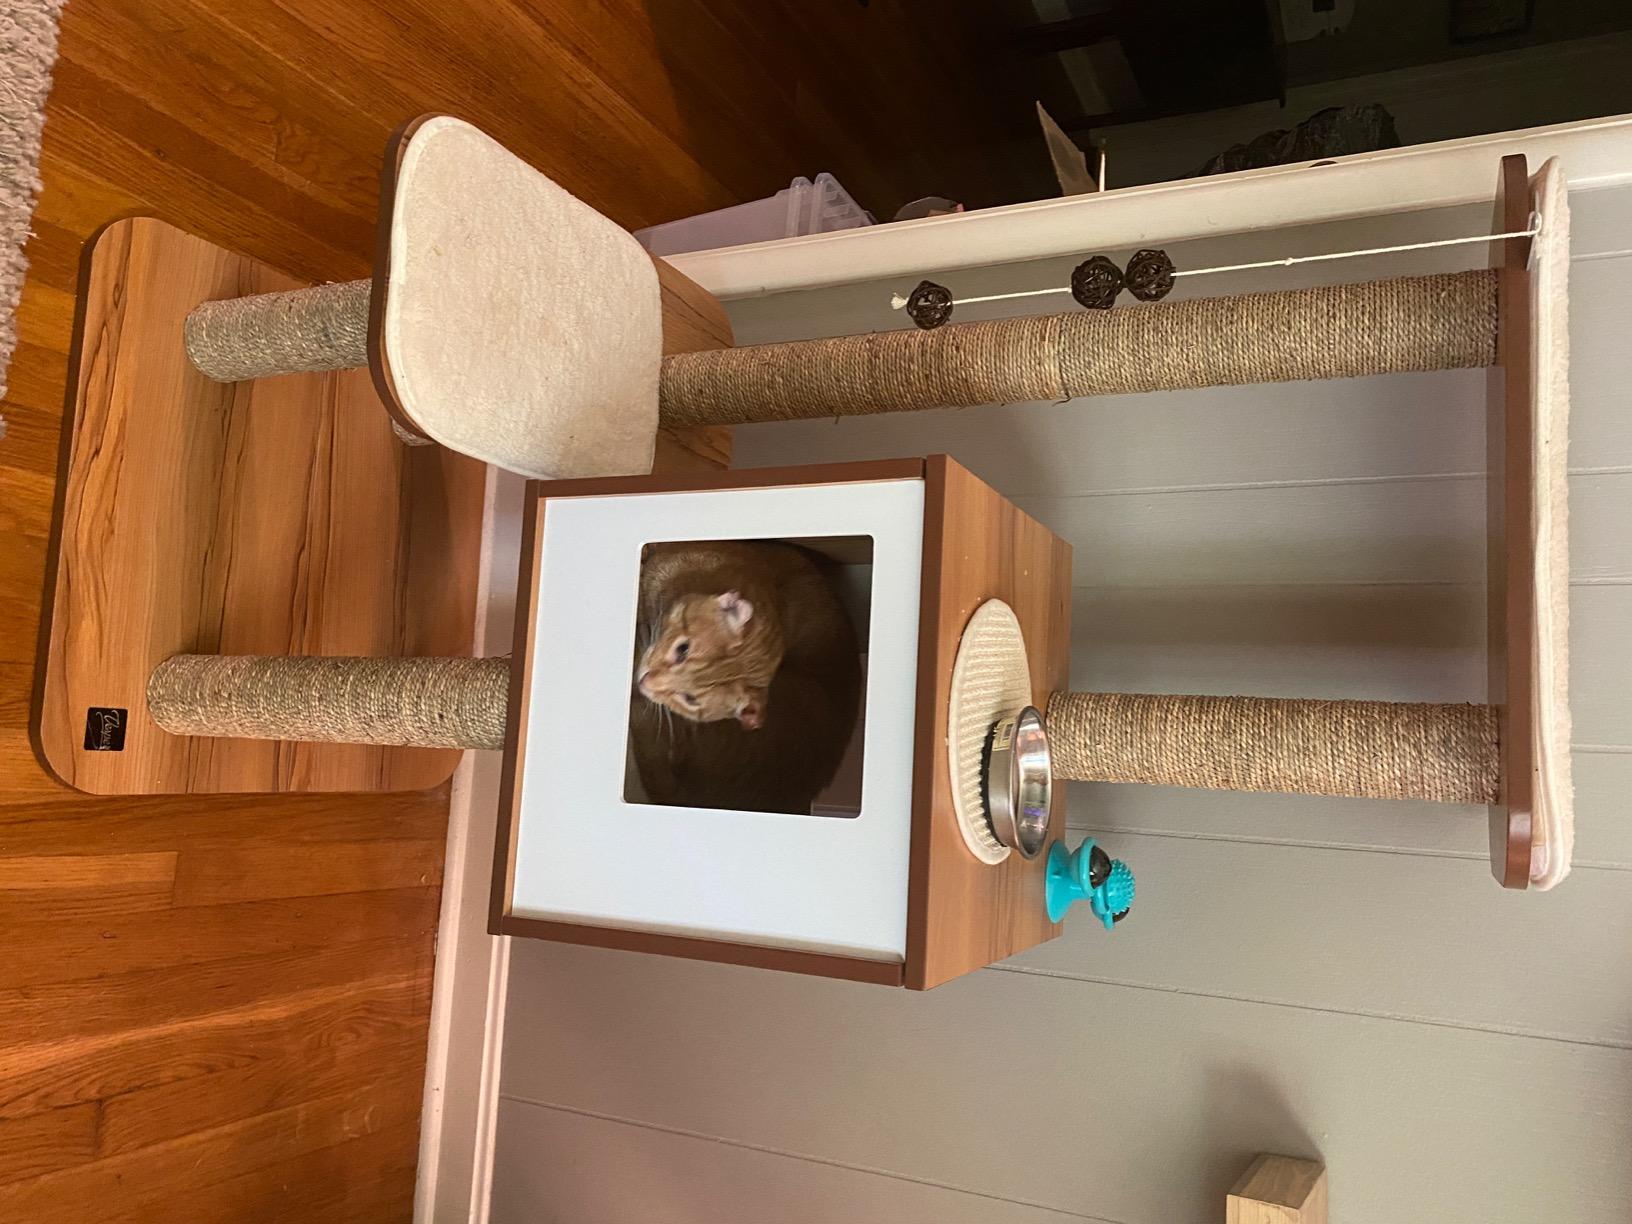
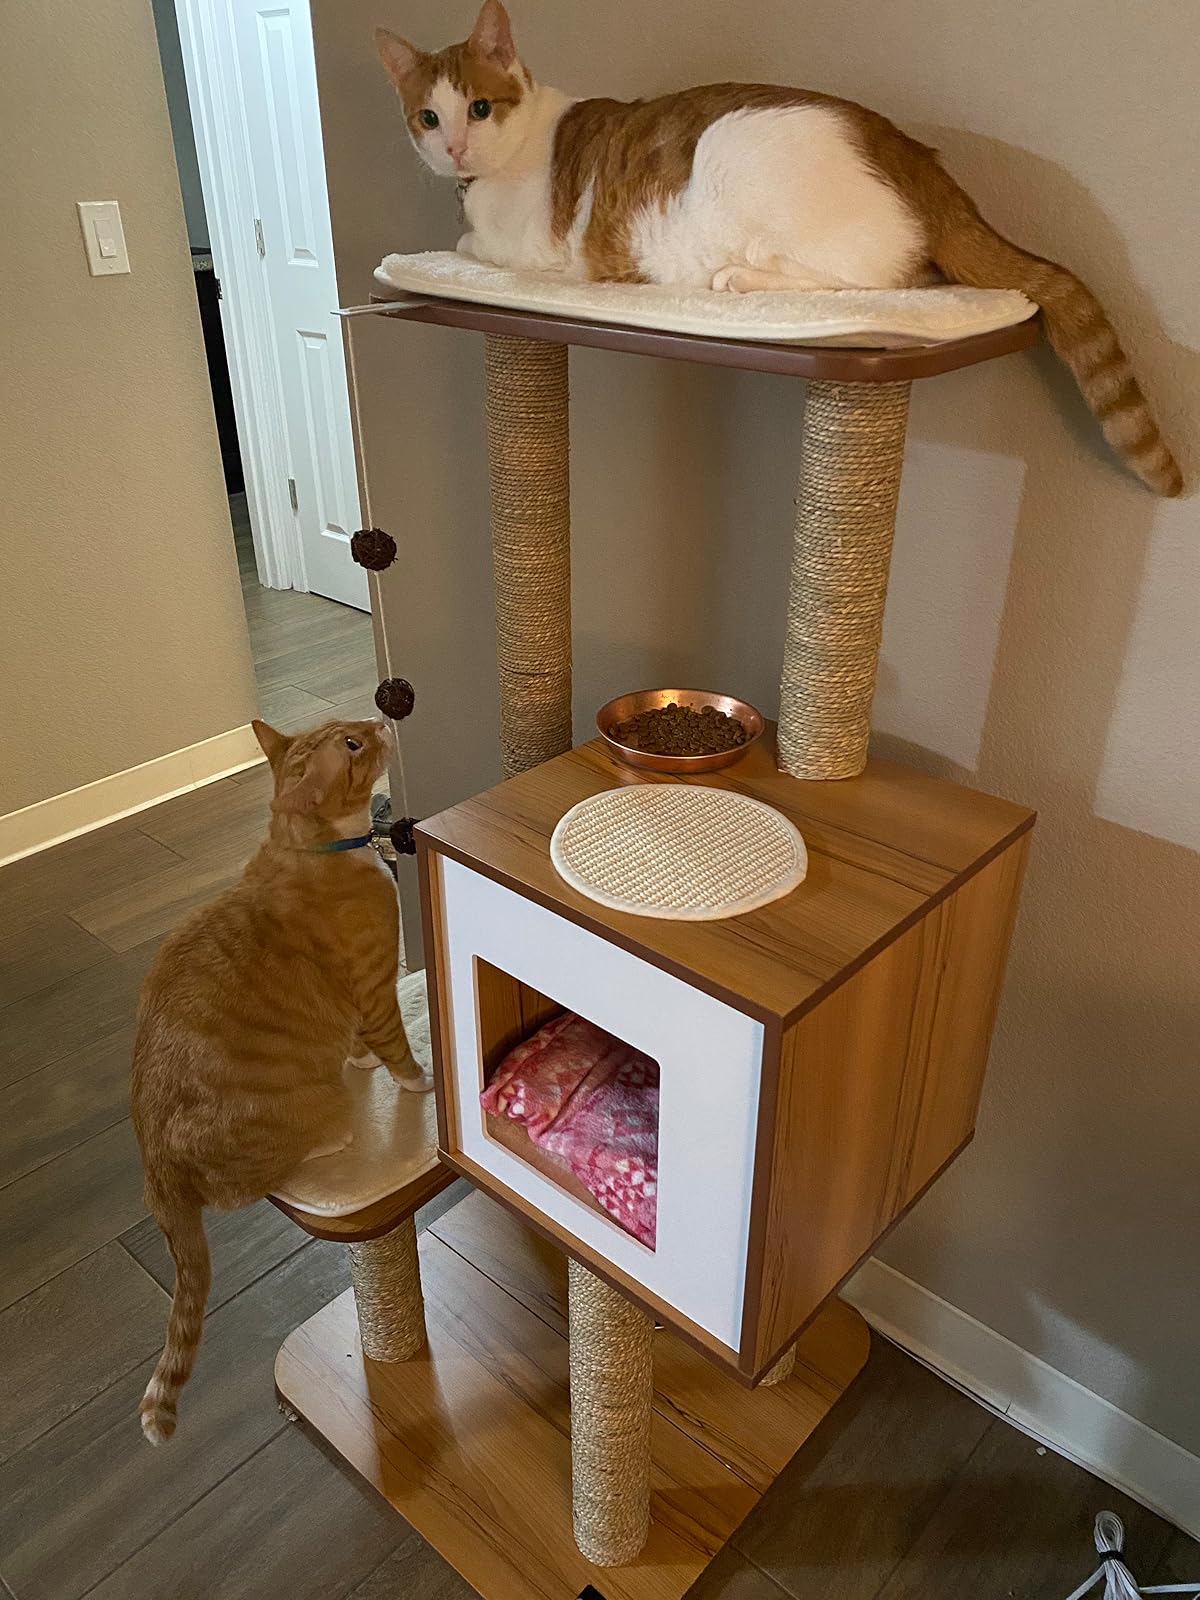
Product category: items_cat tree
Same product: yes